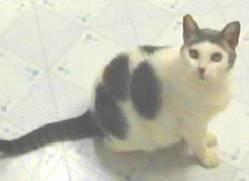
cat